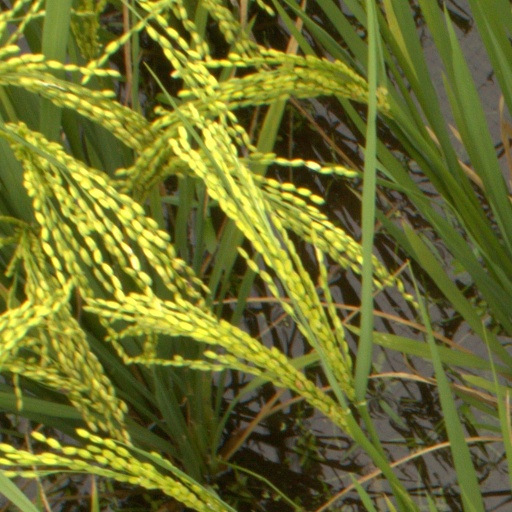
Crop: rice